Siguatepeque

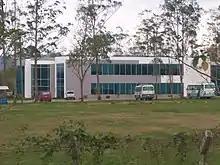
The National University of Forestry Science (UNACIFOR)

The rural region is primarily dedicated to farm and forest enterprises. Building on its natural attractions and beauty, the region has opened itself up to eco-tourism, with Siguatepeque functioning as a base for visitors making trips to destinations within central Honduras. The National University of Forestry Science (UNACIFOR) provides training for students from all of Latin America.